Treaty of Zadar

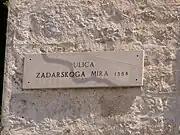
Peace of Zadar 1358 Street.

Pavao's actions led to a revolt among the Croatian nobility, who successfully reached out to King Charles to help them remove him. In exchange for his aide, however, the Croatian nobility was forced to declare their direct allegiance to the Hungarian monarchy, which set the stage for Hungarian attempts to expel the Venetian Republic from the Dalmatian coastline. The other cities in the Dalmatian region were suffering from tug of war between the Venetians and the Hungarians and Croatians, but Ragusa, which was held by Venice, was growing into an economic power house by exploiting its position between the west and the mineral-rich Kingdoms of Serbia and Bosnia and its broader location between Europe and the Levant.